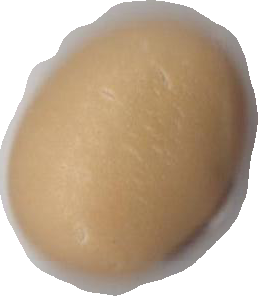
Variety: Anjasmoro